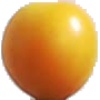
Label: cherry_wax_yellow